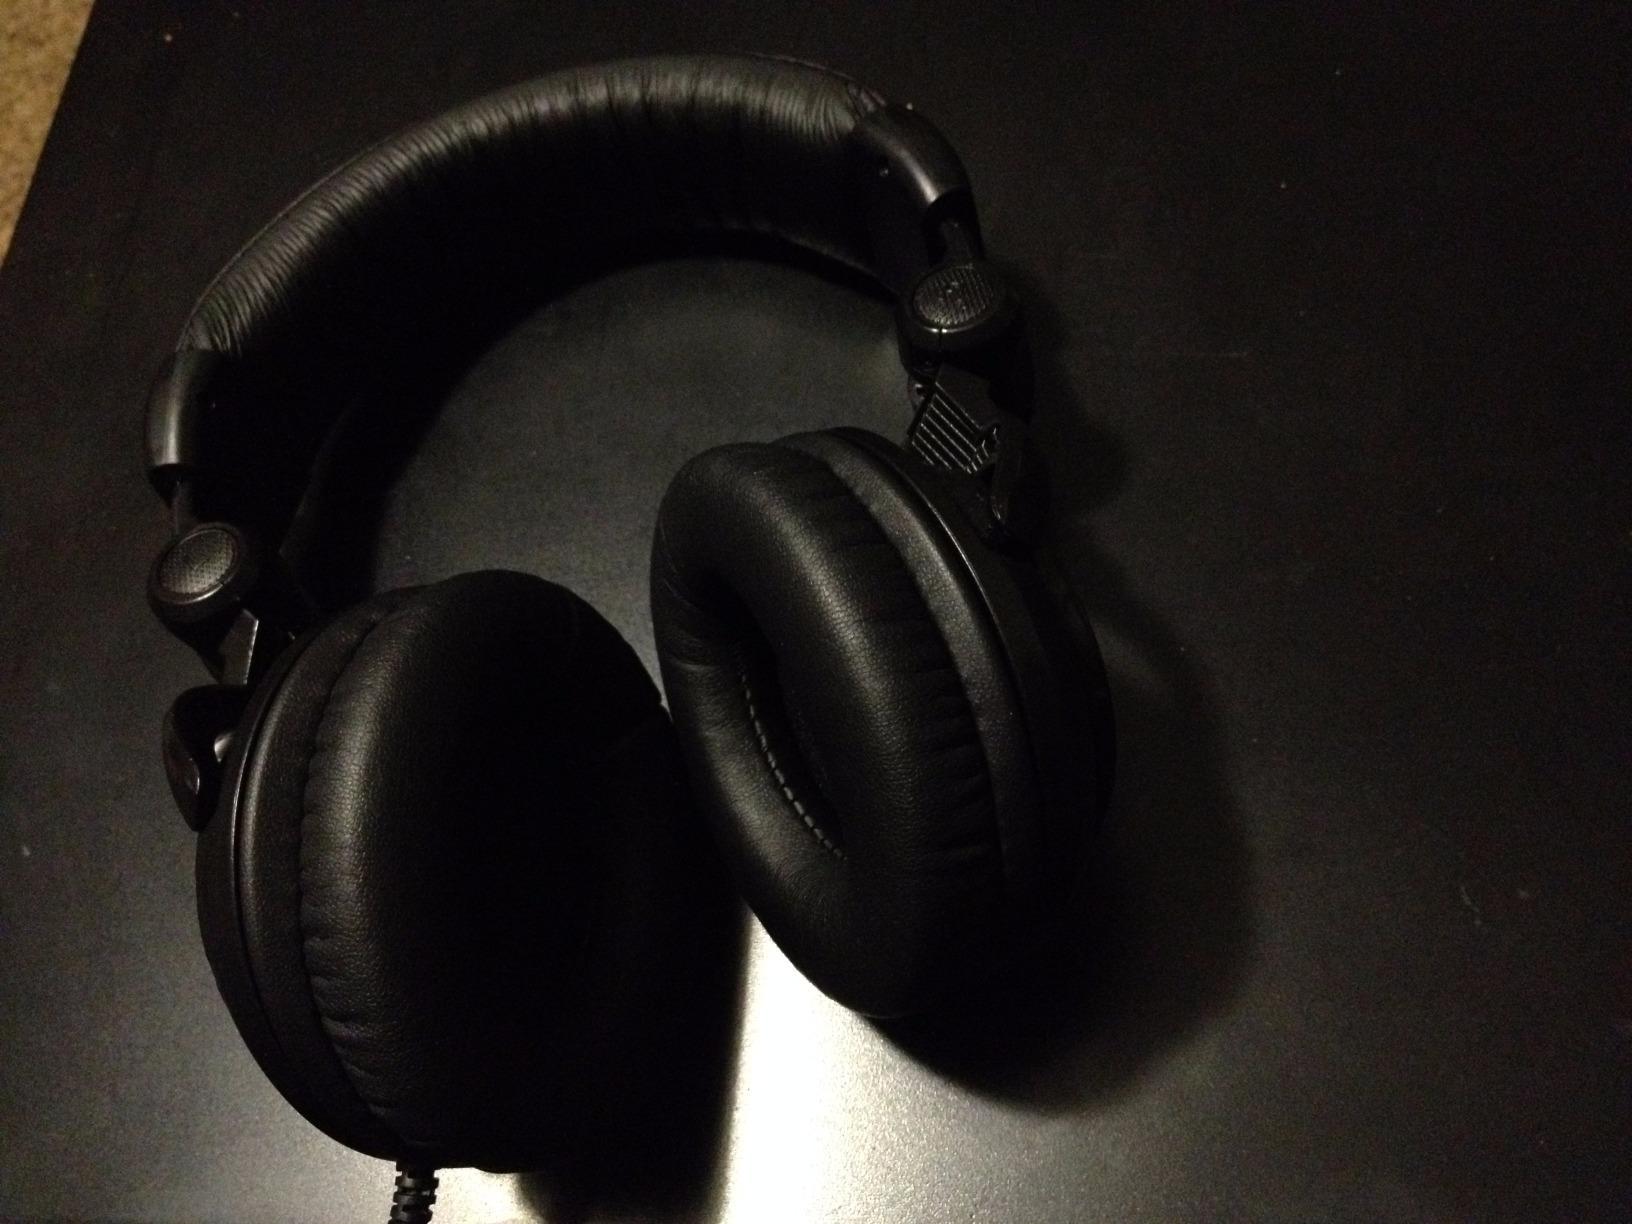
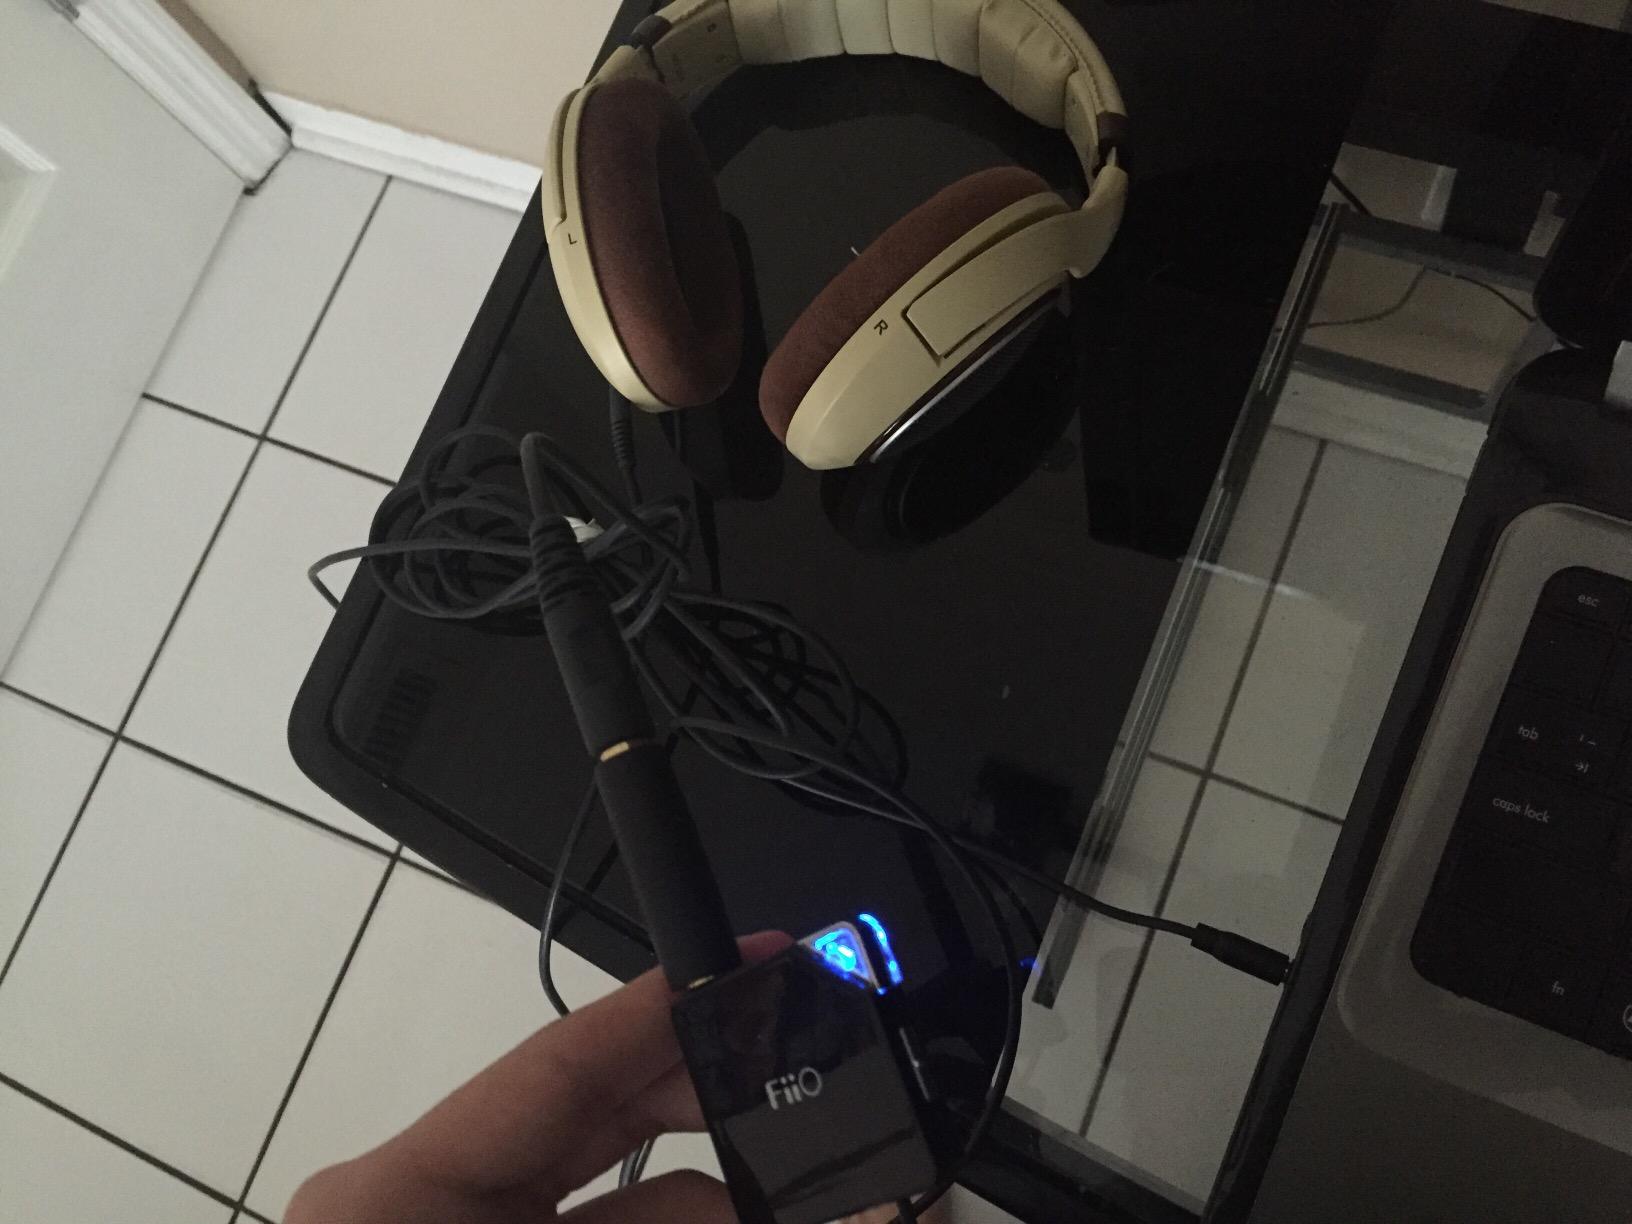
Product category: headphones
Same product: no